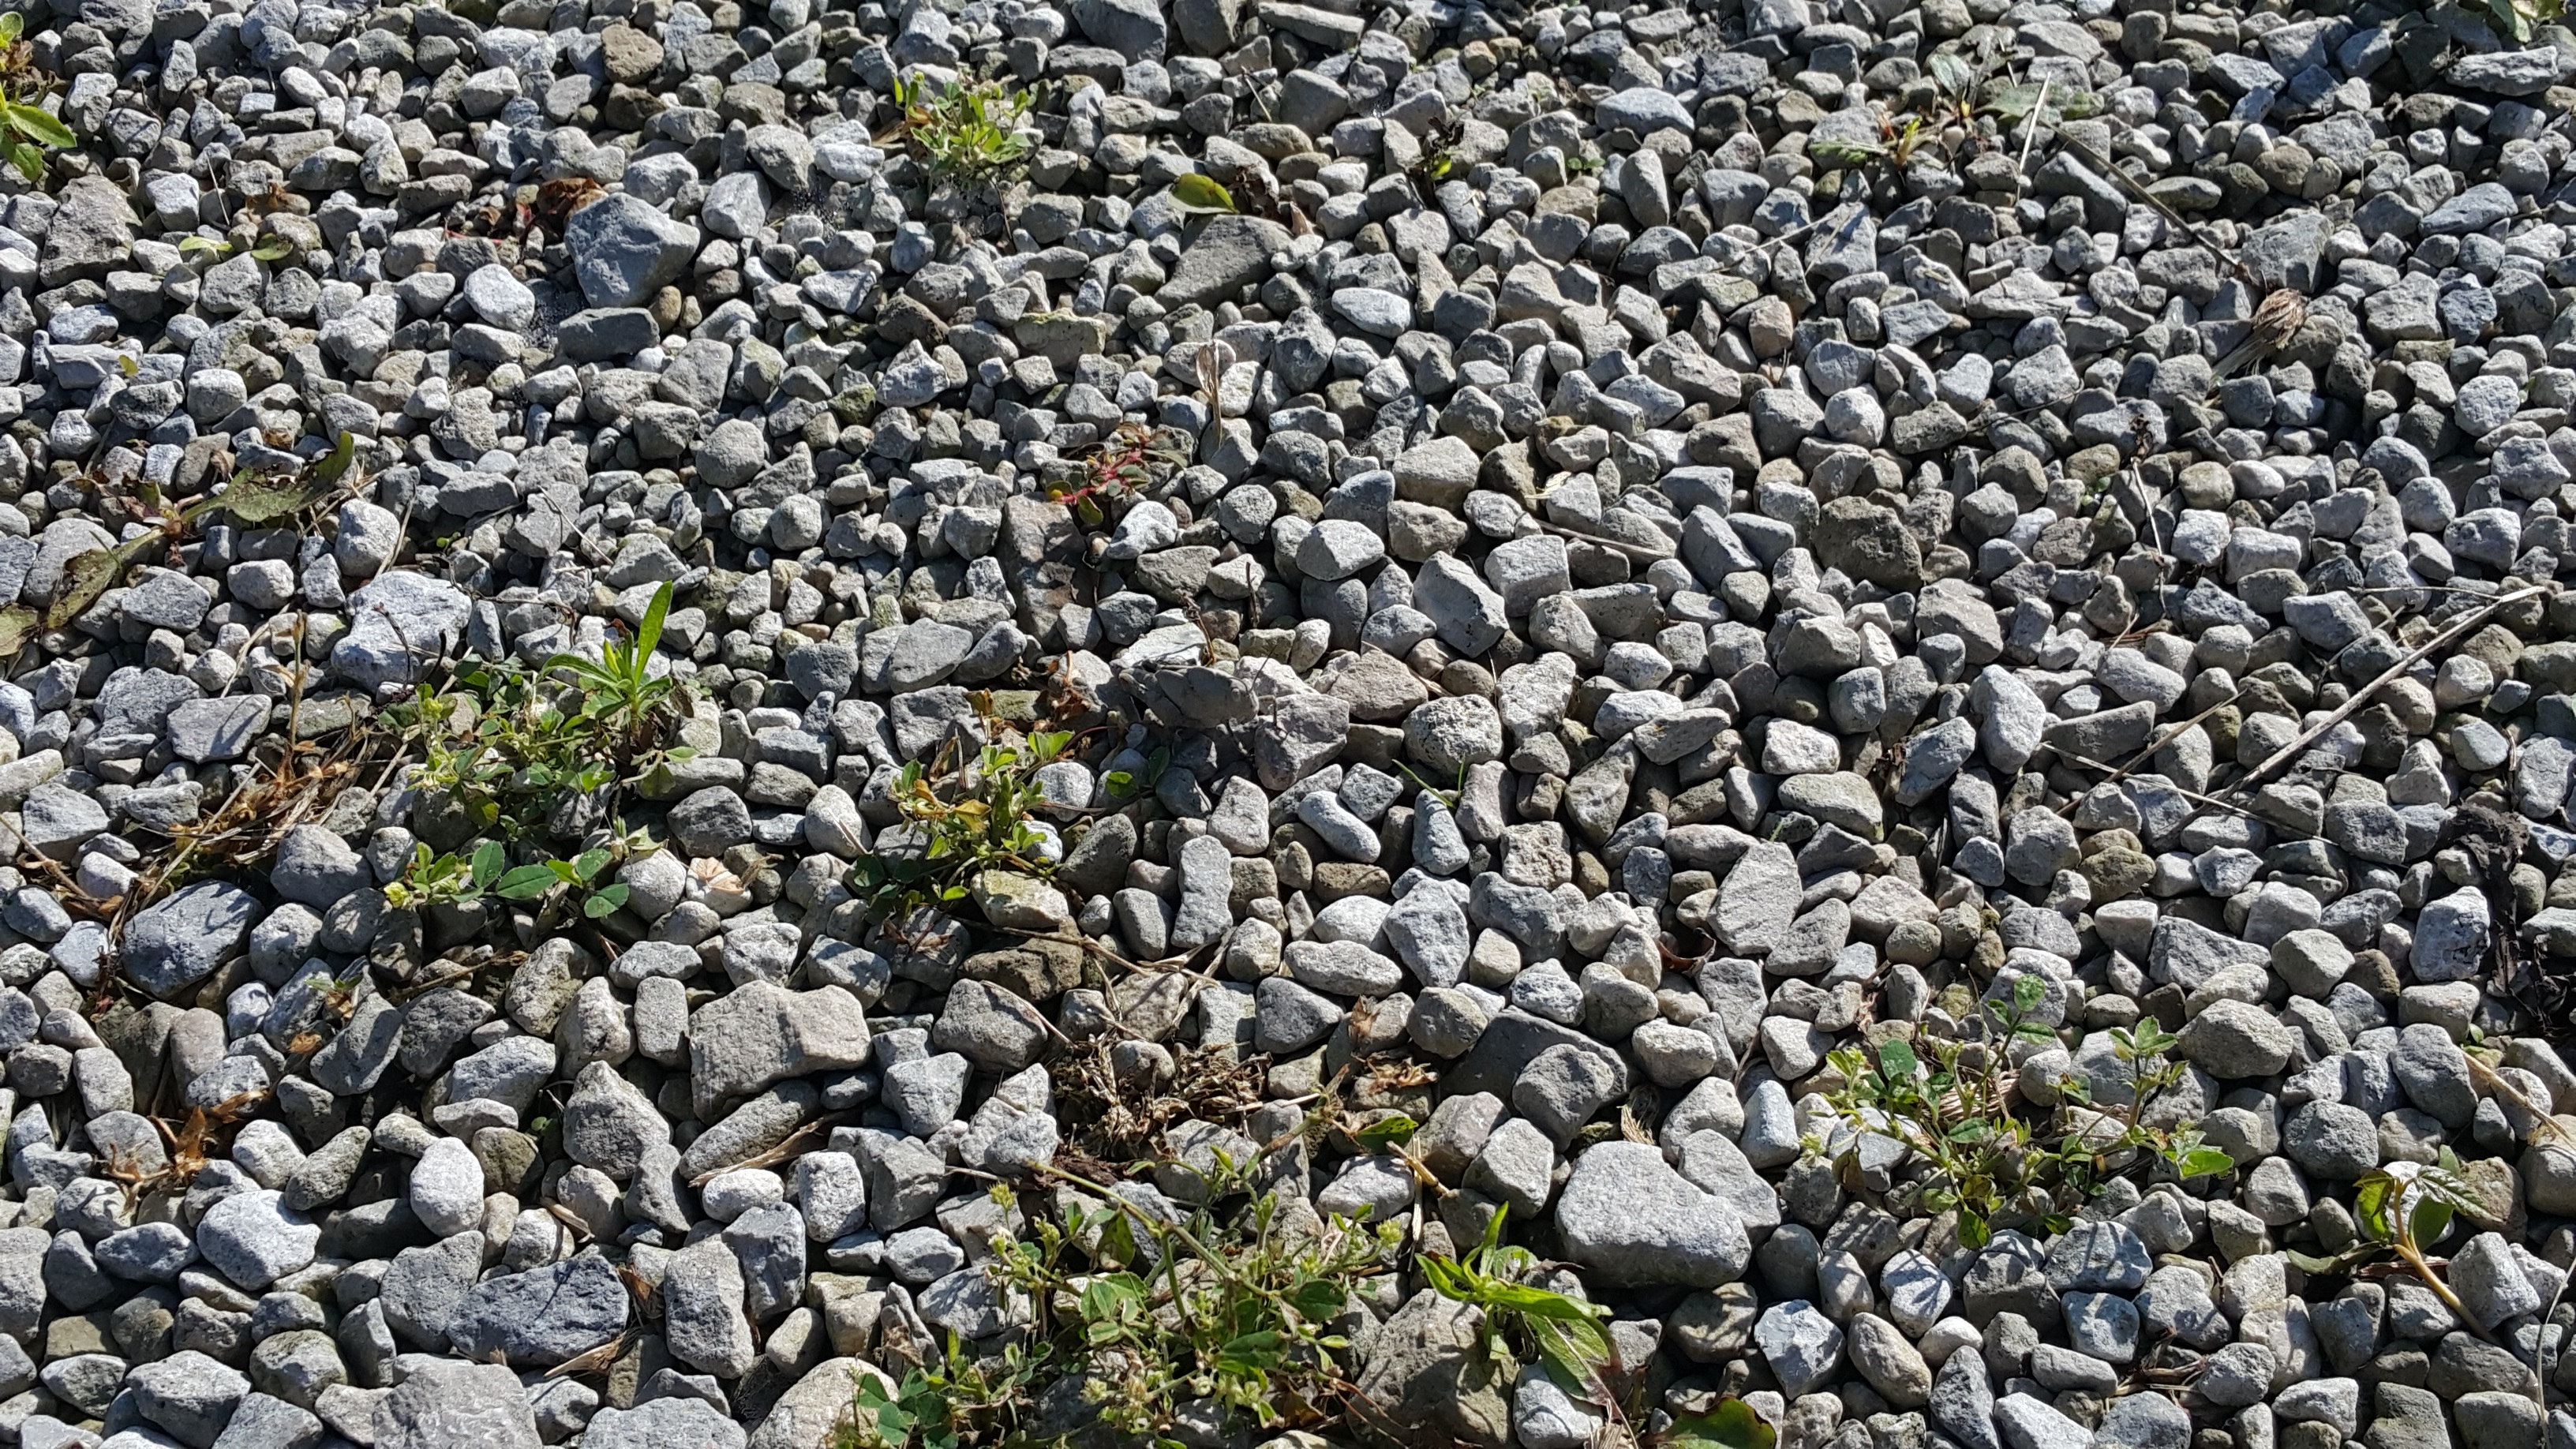
rock, cobblestone, asphalt, pebble, stone wall, material, camouflage, rubble, gravel, waste, grasshopper, stream bed, road surface, optical effect, bio camouflage